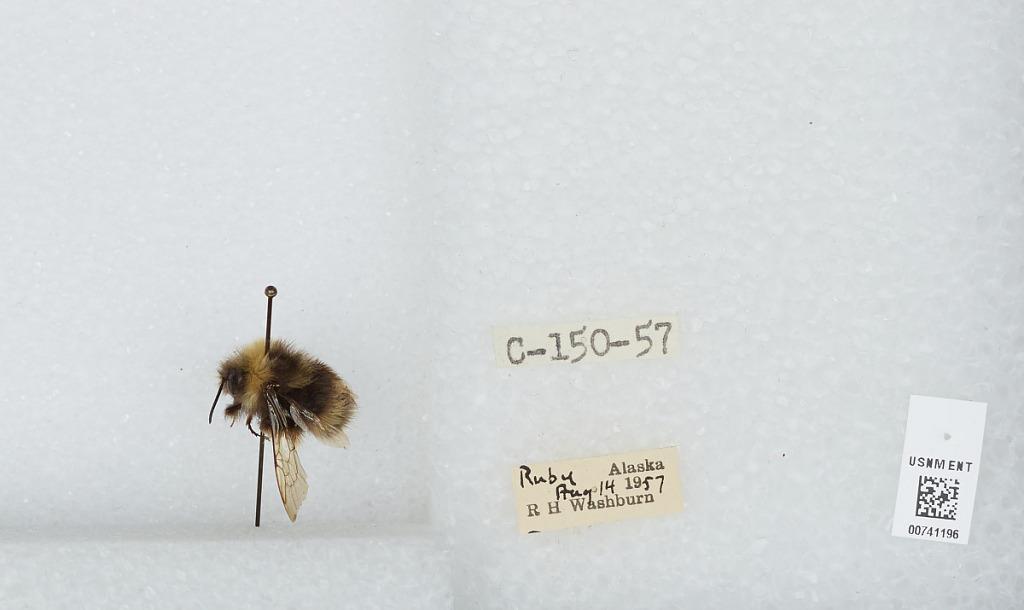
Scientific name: Bombus (Bombus) occidentalis Greene
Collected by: R. Washburn
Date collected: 1957-8-14
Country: United States
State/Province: Alaska
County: Yukon-Koyukuk
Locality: Ruby
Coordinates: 64.7372, -155.488